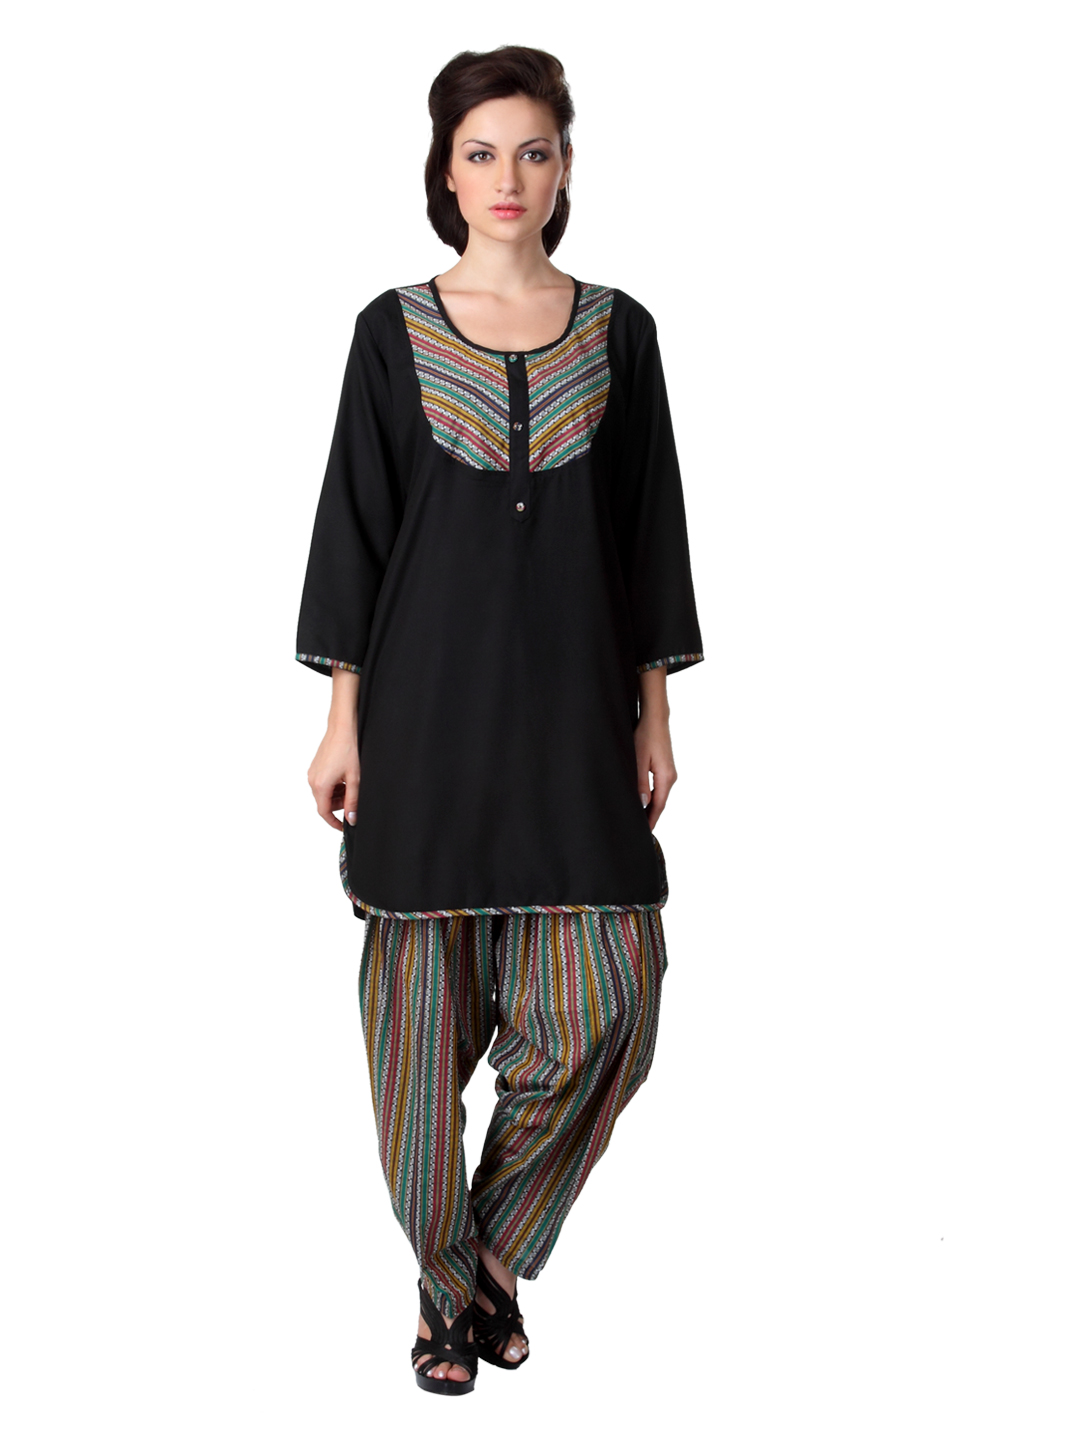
Ayaany Women Black Patiala Kurta Set
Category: Apparel / Apparel Set / Kurta Sets
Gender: Women
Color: Black
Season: Fall 2012
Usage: Ethnic